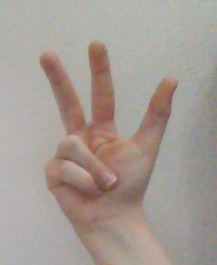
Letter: al